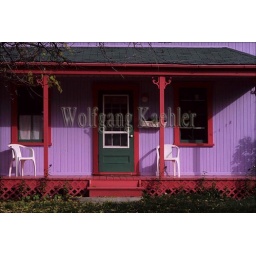
Canada,quebec,laurentians, near montebello, colorful house in country side